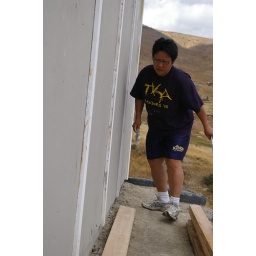
Site 14 outside Tecate Mexico building a house by the TKA students.